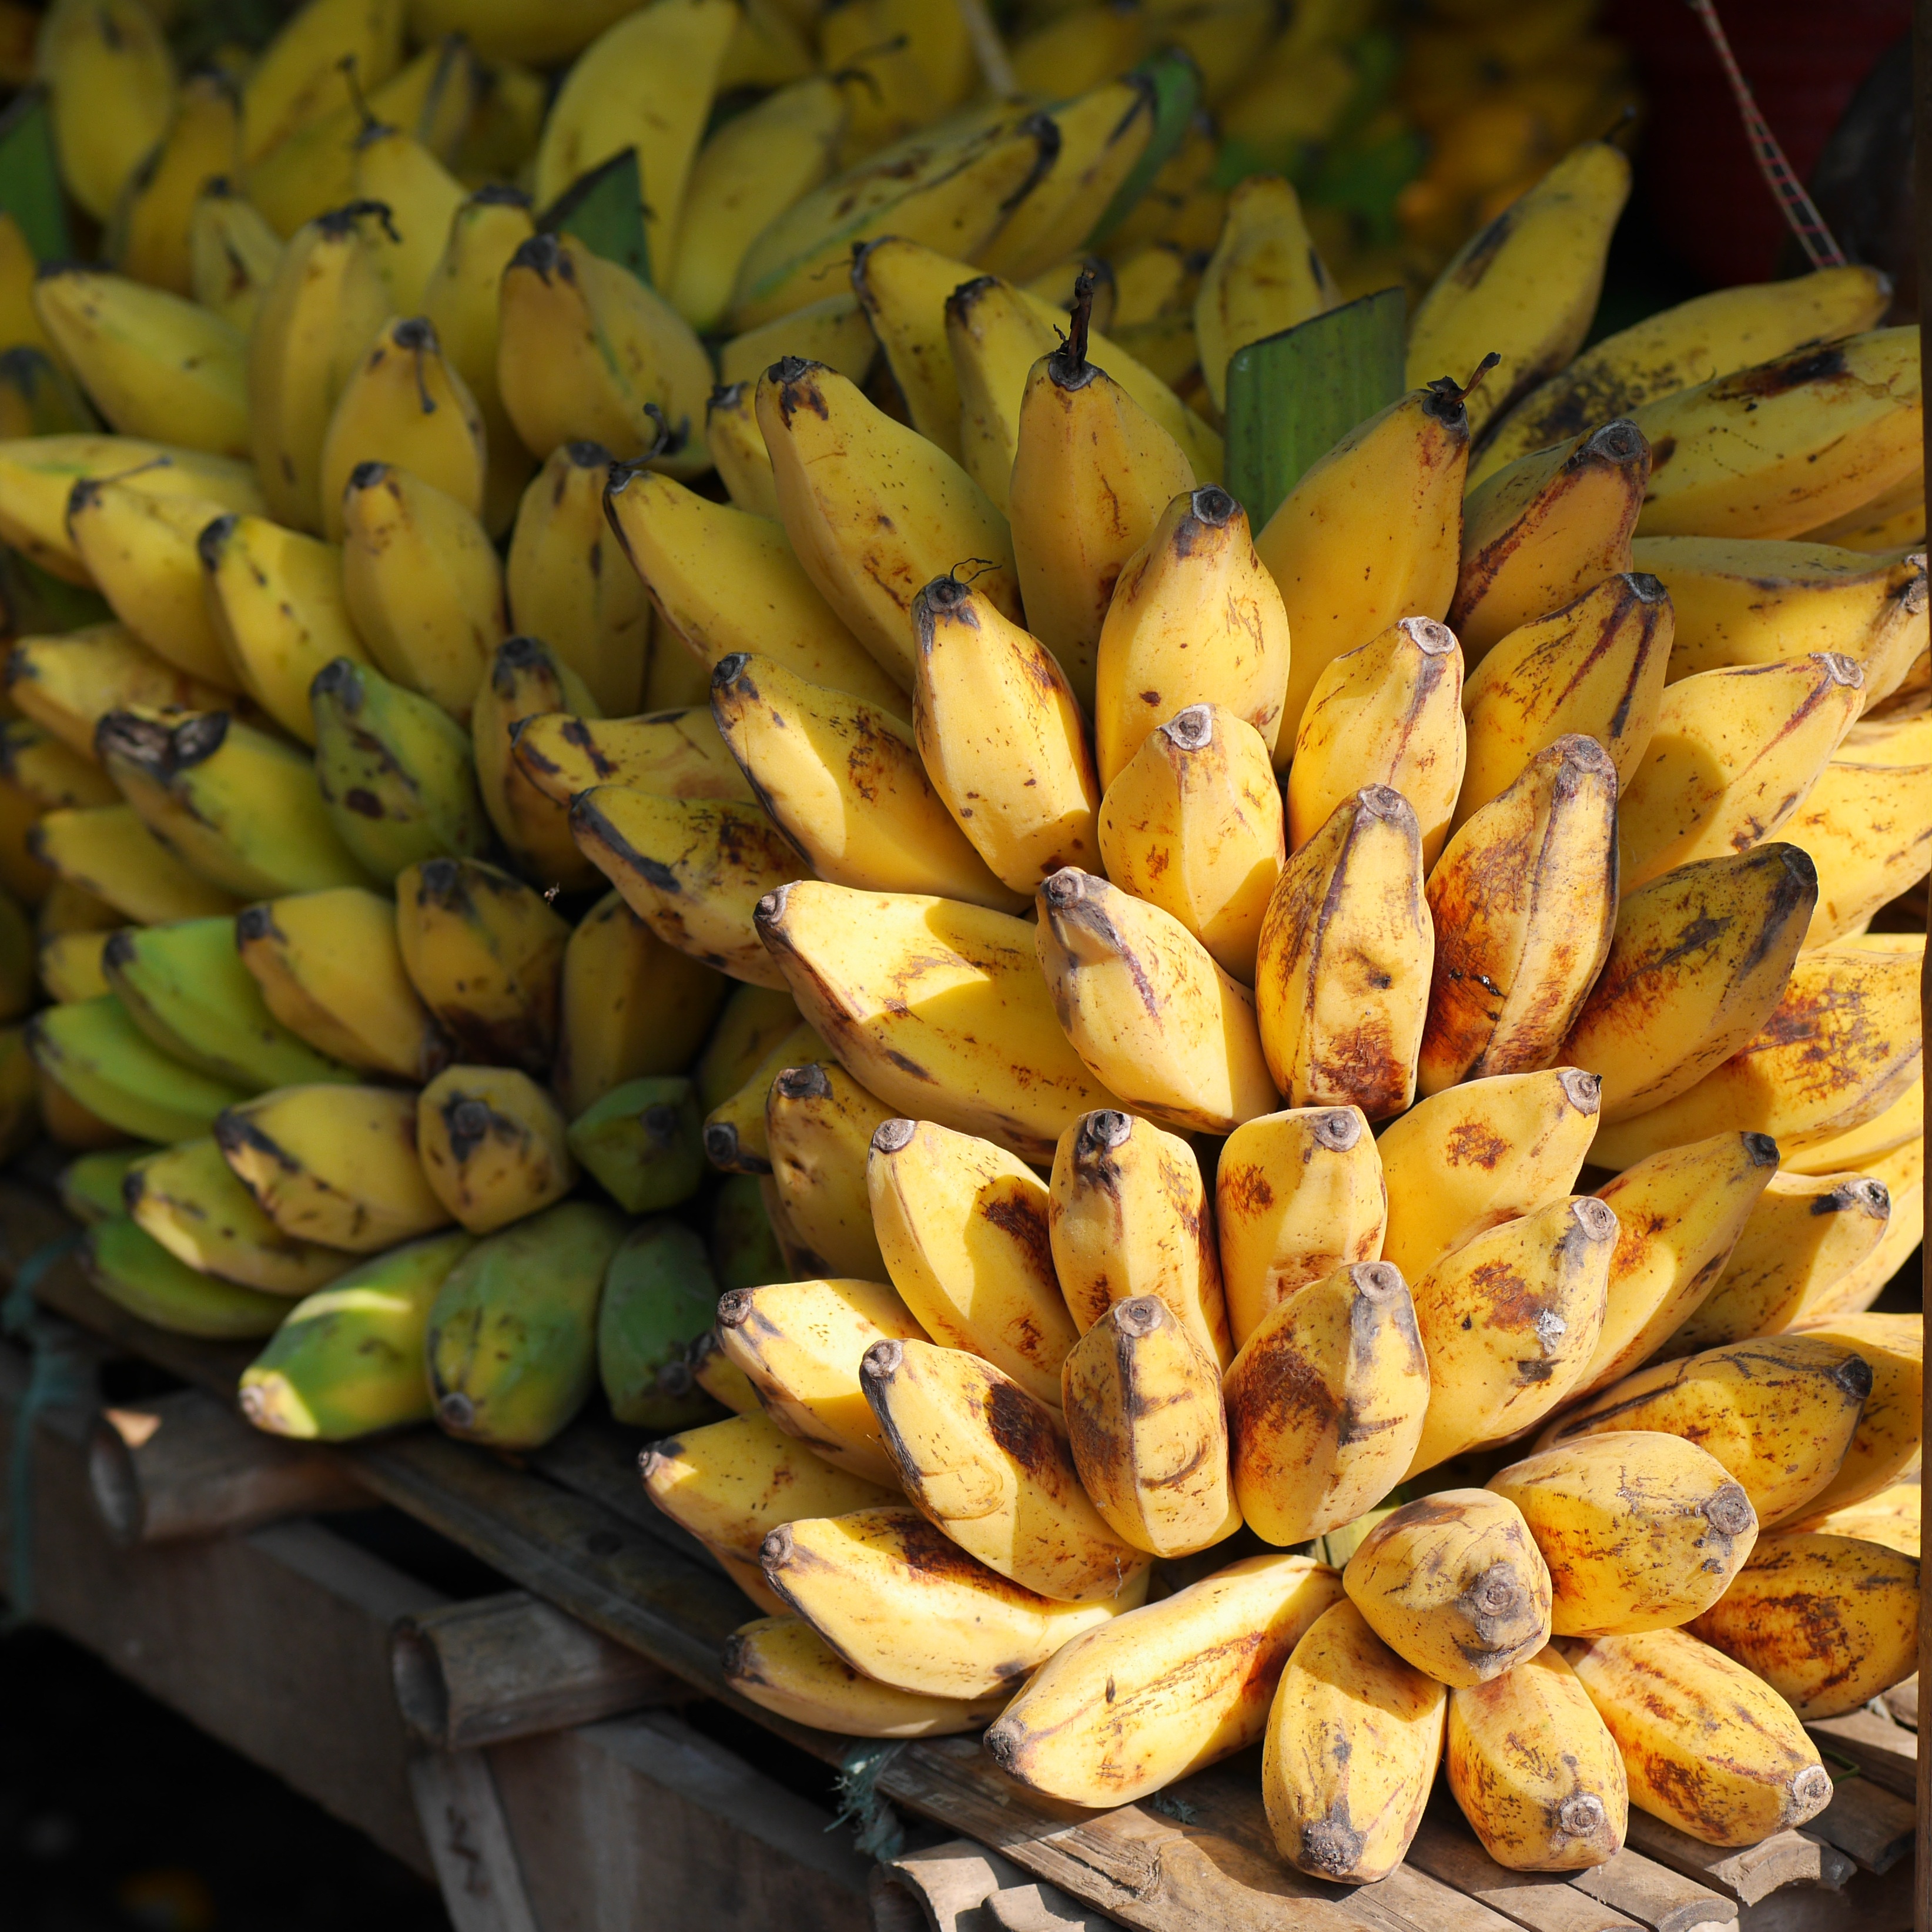
plant, fruit, flower, food, produce, yellow, banana, bananas, fruits, myanmar, burma, flowering plant, banana shrub, land plant, banana family, cooking plantain